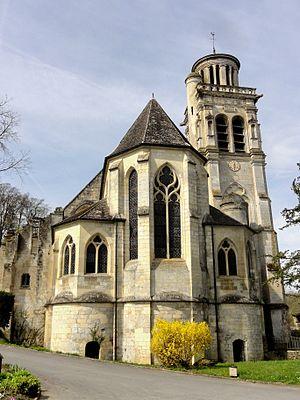
Vue sur le chevet.
L'église Saint-Sulpice est une église catholique paroissiale située à Pierrefonds, en France. De style gothique, elle associe un chœur avec deux collatéraux du XIIIᵉ siècle à une double nef flamboyante de la fin du Moyen Âge. L'édifice est toutefois d'origine beaucoup plus ancienne que les parties gothiques ne le suggèrent. La fondation par le seigneur Nivelon et le début des travaux remontent aux années 1060, et le chœur de la première église romane devait être achevé au début du XIIᵉ siècle. N'en font preuve que les trois arcades faisant communiquer les trois vaisseaux du chœur avec les deux nefs, et à plus forte raison la crypte en dessous du chœur, abritant la tombe de Nivelon et la source thermale ayant donné son nom à Pierrefonds. Alors que la façade occidentale, le portail septentrional et le remplage des fenêtres ont été très soignés, l'intérieur témoigne d'une construction hâtive sans voûtement et sans la moindre ornementation. Les nefs s'accordent mal avec le chœur, prévue à la base pour une nef simple accompagnée de bas-côtés. En même temps, l'église est spacieuse et bien éclairée, et les charpentes en carène renversée du chœur sont d'un bel effet.